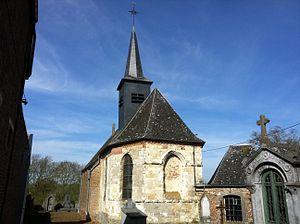
Saint-Martin-Rivière est une commune française située dans le département de l'Aisne, en région Hauts-de-France.